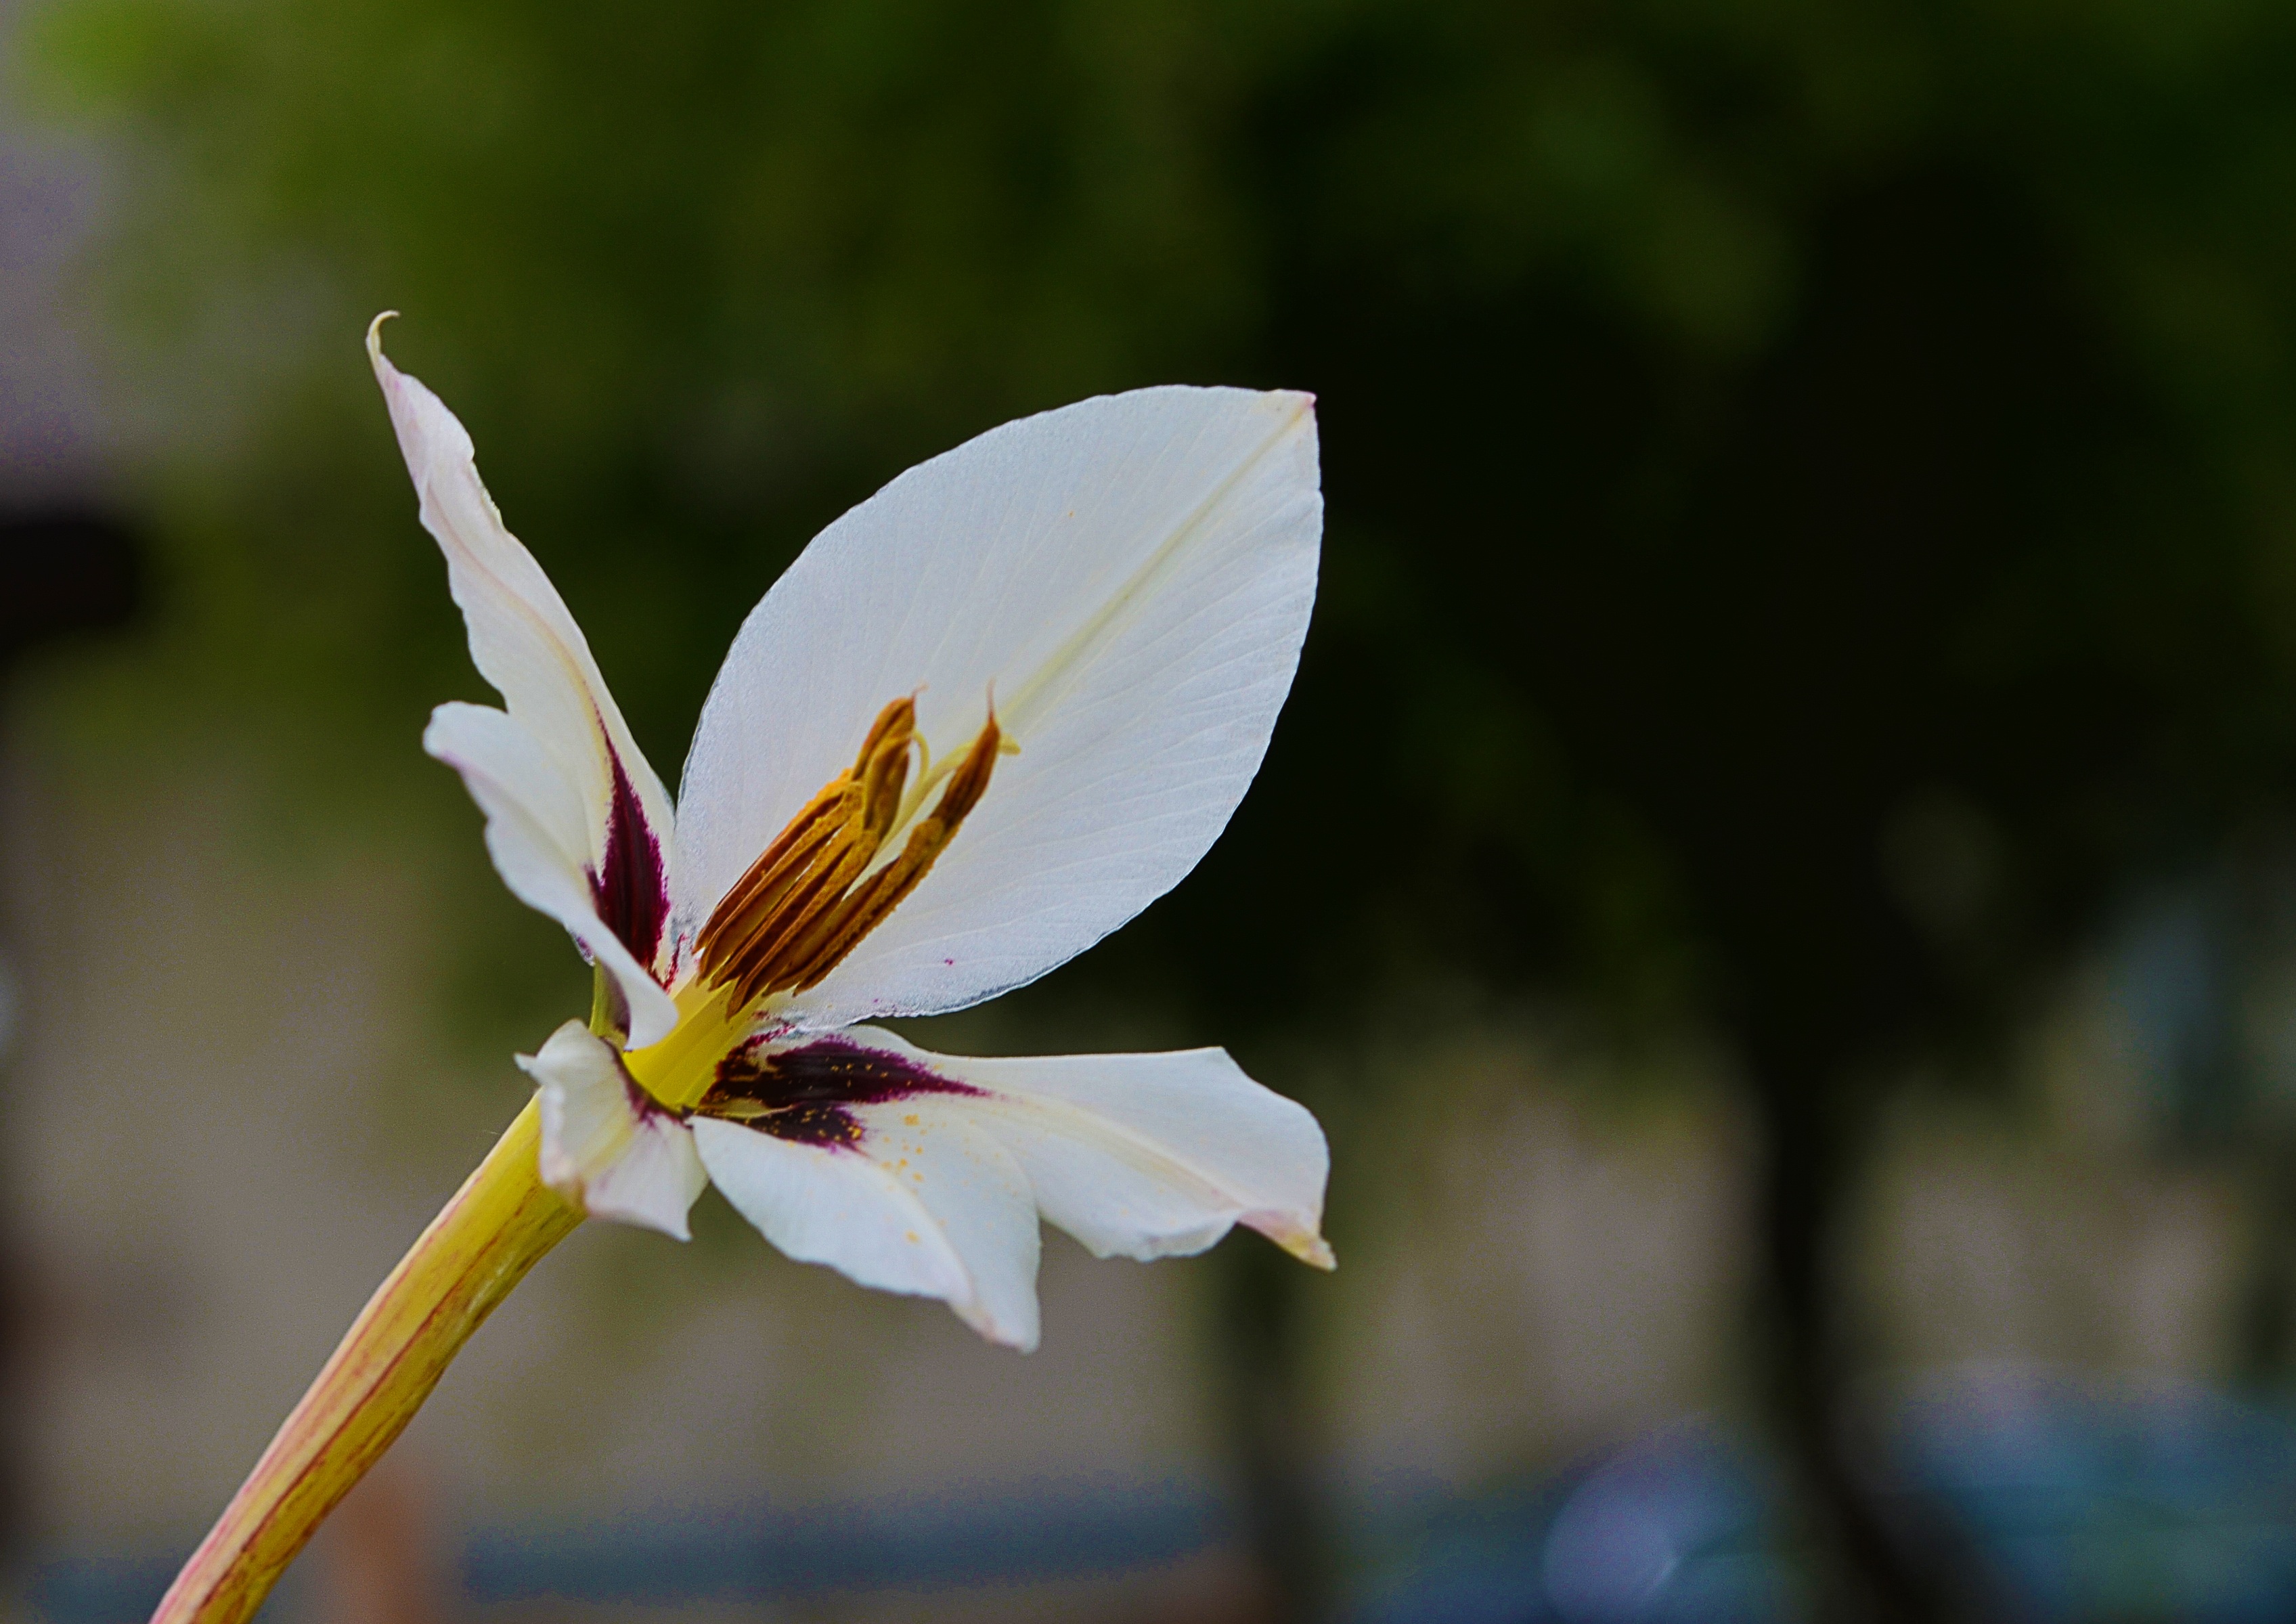
nature, blossom, plant, white, photography, leaf, flower, petal, macro, botany, yellow, flora, wildflower, close up, eye, macro photography, flowering plant, plant stem, land plant, iris family